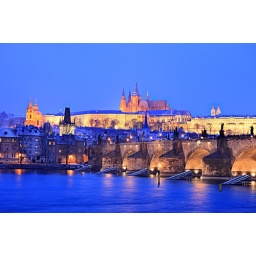
Prague castle and Charles bridge in winter, Prague, Czech Republic